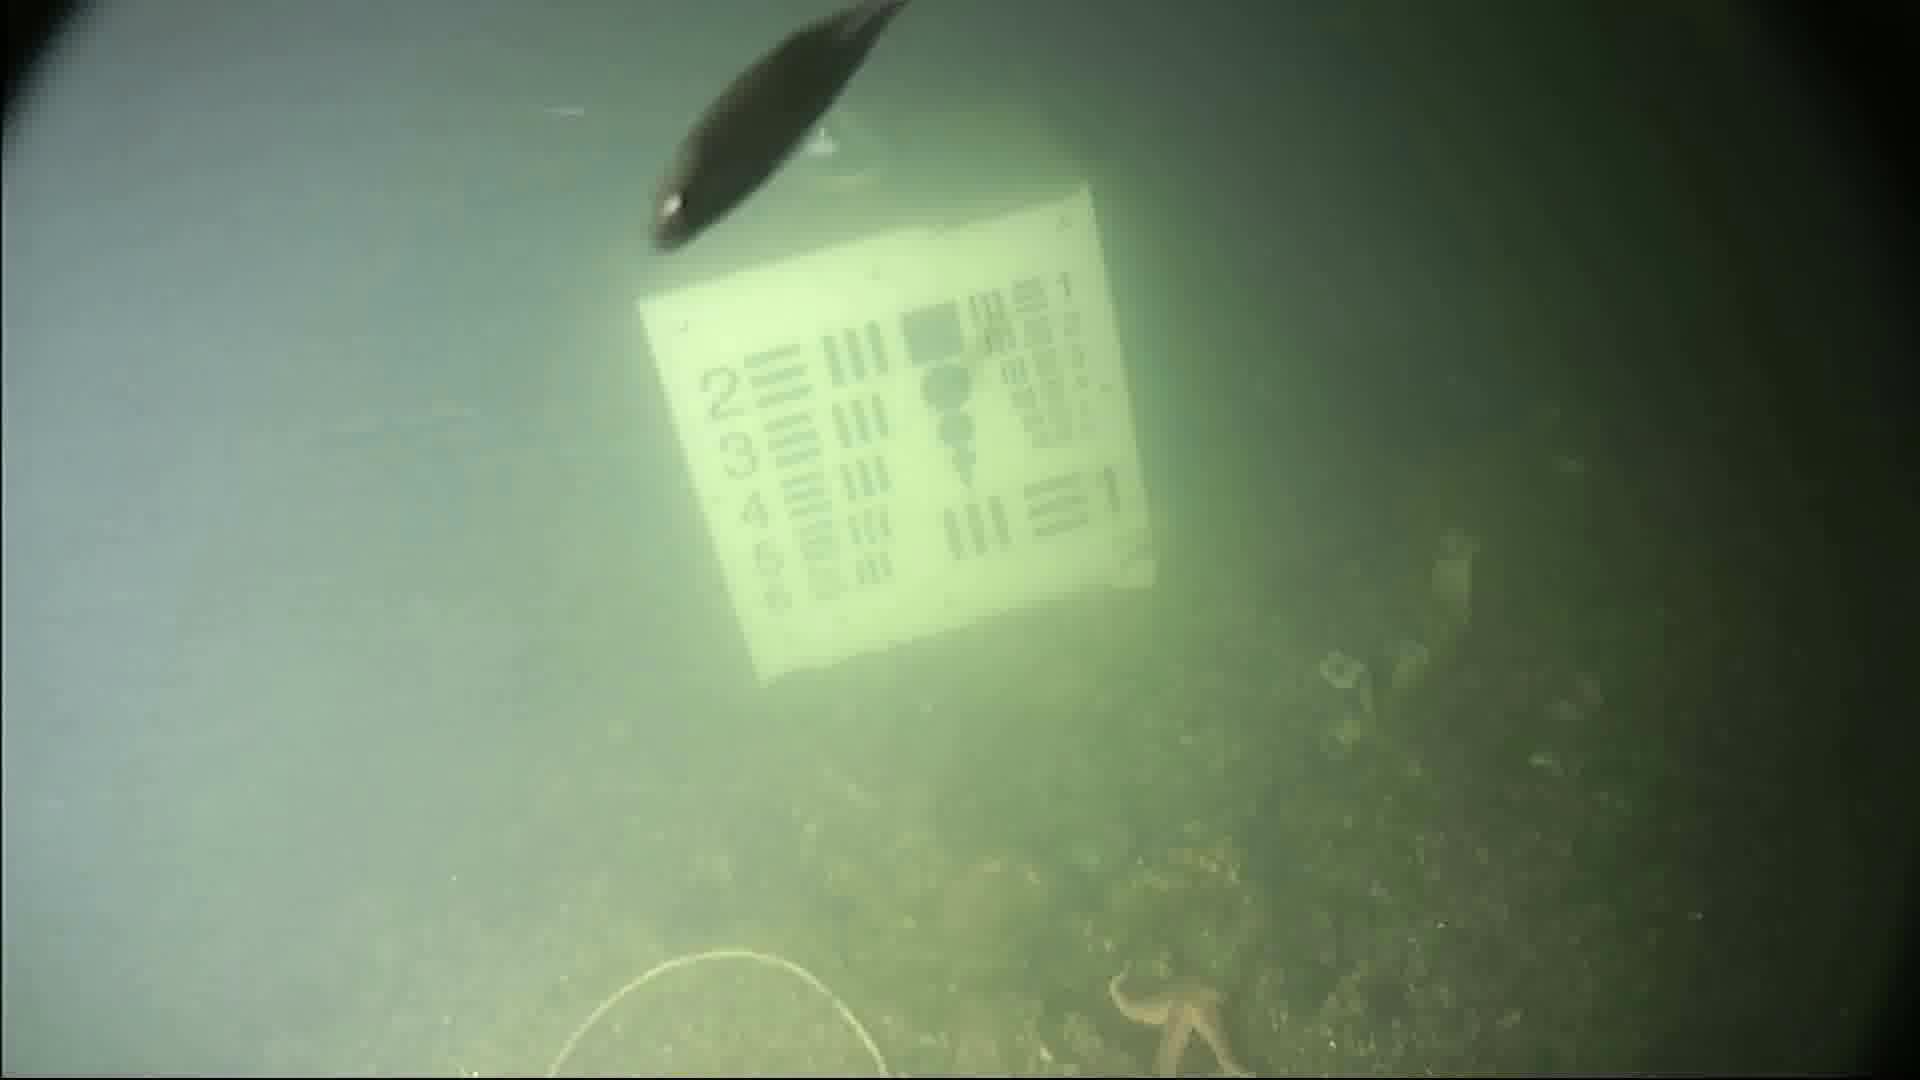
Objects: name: starfish
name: small_fish